The Sea-Bell

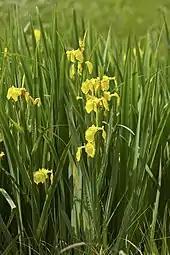
Photograph of yellow iris growing beside water

The Tolkien scholar Tom Shippey calls the addition of the subtitle "Frodos Dreme" to the poem, and the fictional editorial introduction, a "striking revision", because it attached the poem as a piece of imaginary prehistory of Hobbits, making them originally mariners, rather than the "Earth-fast" beings they otherwise are in Middle-earth. He notes the "increasing darkness" in the poem's revision, along with a mention of "gladdon-swords" (the blade-like leaves of the waterside yellow iris): an ominous mention, as Isildur, the man who cut the One Ring from the Dark Lord's hand, died in the Gladden Fields. In Shippey's view, however, a bigger change is that the revision makes the speaker seem guilty, apparently because he presumed to call himself "king"; and that guilt changes the end of the poem, from still having a shell with the voice of the sea, to a "silent and dead" one. The change goes with a ban on returning to Faery, just as the subtitle "Frodos Dreme" is a reminder of Frodo's final sense of loss and defeat in "The Lord of the Rings". Shippey suggests that Tolkien, too, had come to doubt his theory of "sub-creation", which held that since creativity came from God, literary creation too was ultimately from God; but "by the 1960s, ... he no longer imagined himself rejoining his own creations after death, like Niggle; he felt they were lost, like the Silmarils.